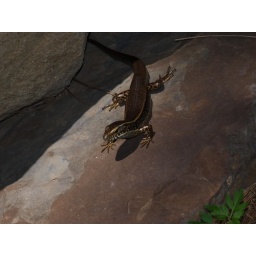
A Lizard soaking up the sun on some rocks by the Nepean river